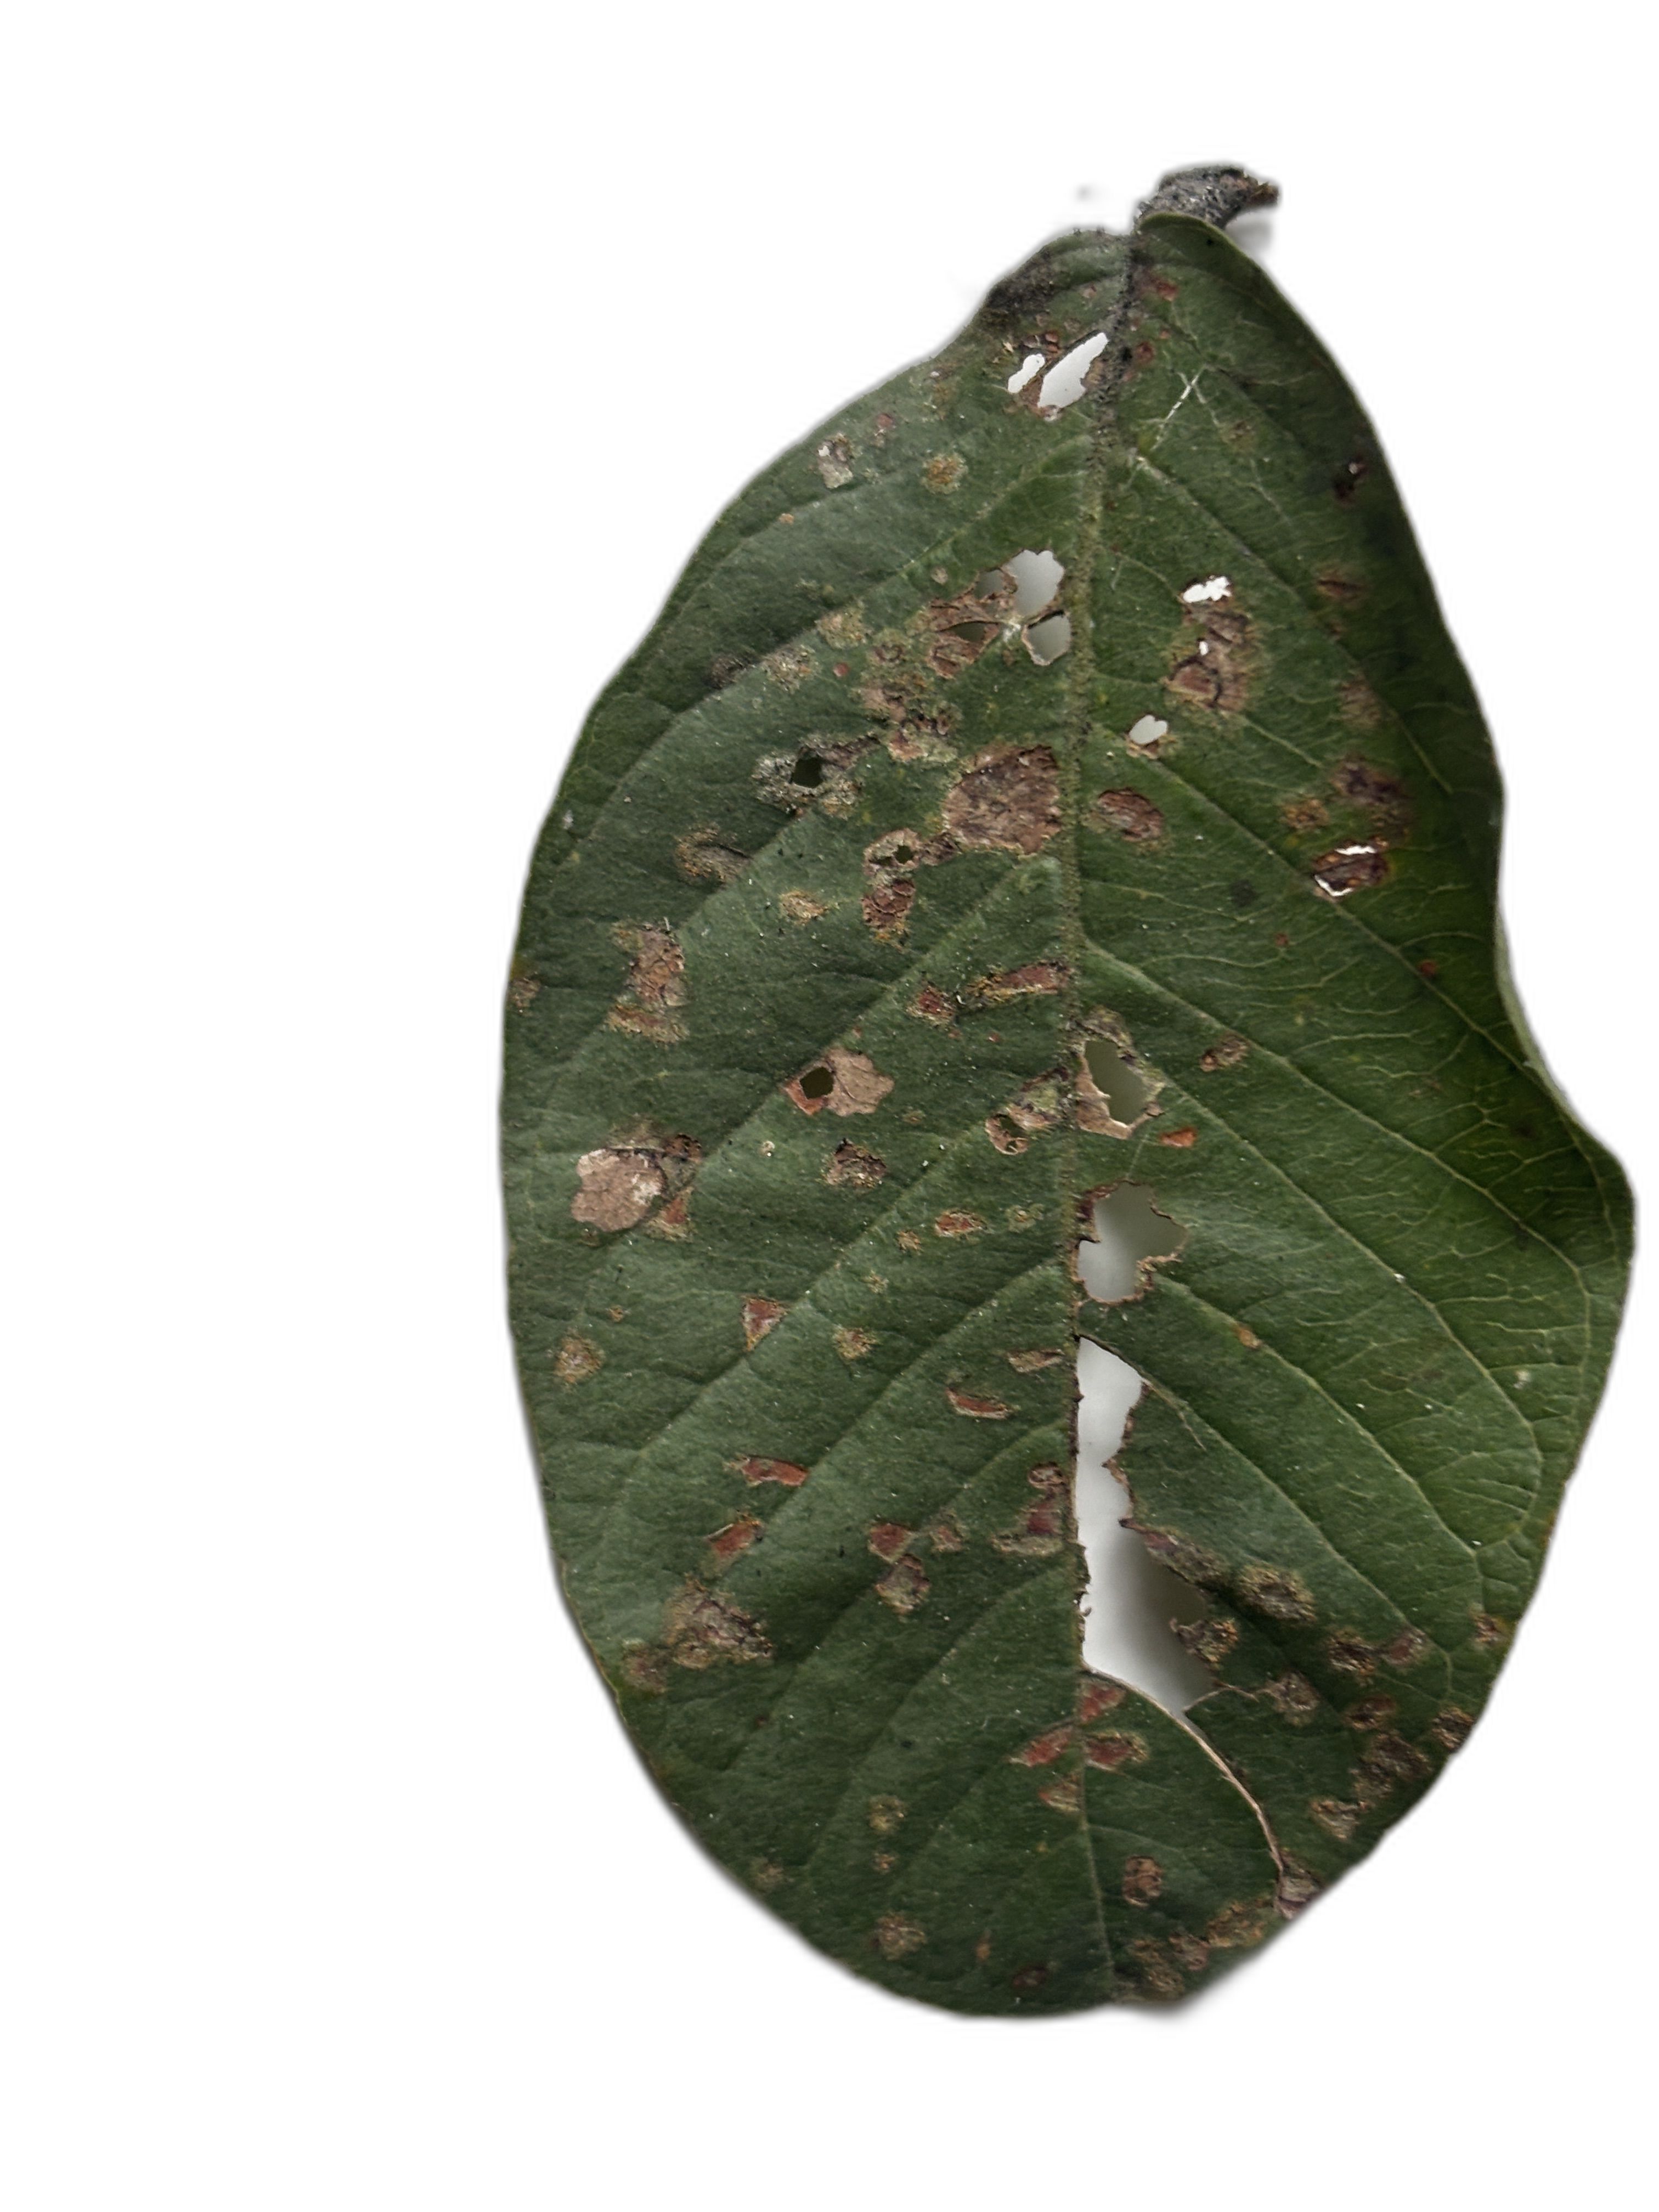
Plant part: leaf
Disease: Anthracnose